Dave Smith (archivist)

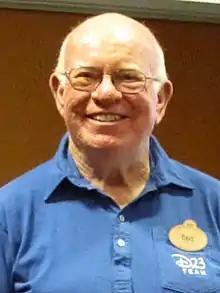
Smith in 2010

David Rollin Smith (October 13, 1940 – February 15, 2019) was the founder and chief archivist of the Walt Disney Archives, the corporate archive of The Walt Disney Company.